Death and funeral of Alexei Navalny

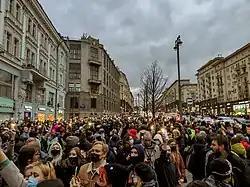
Protest in support of Navalny in Moscow, 21 April 2021

During his imprisonment, Navalny struggled with health issues and did not consistently receive medical care.